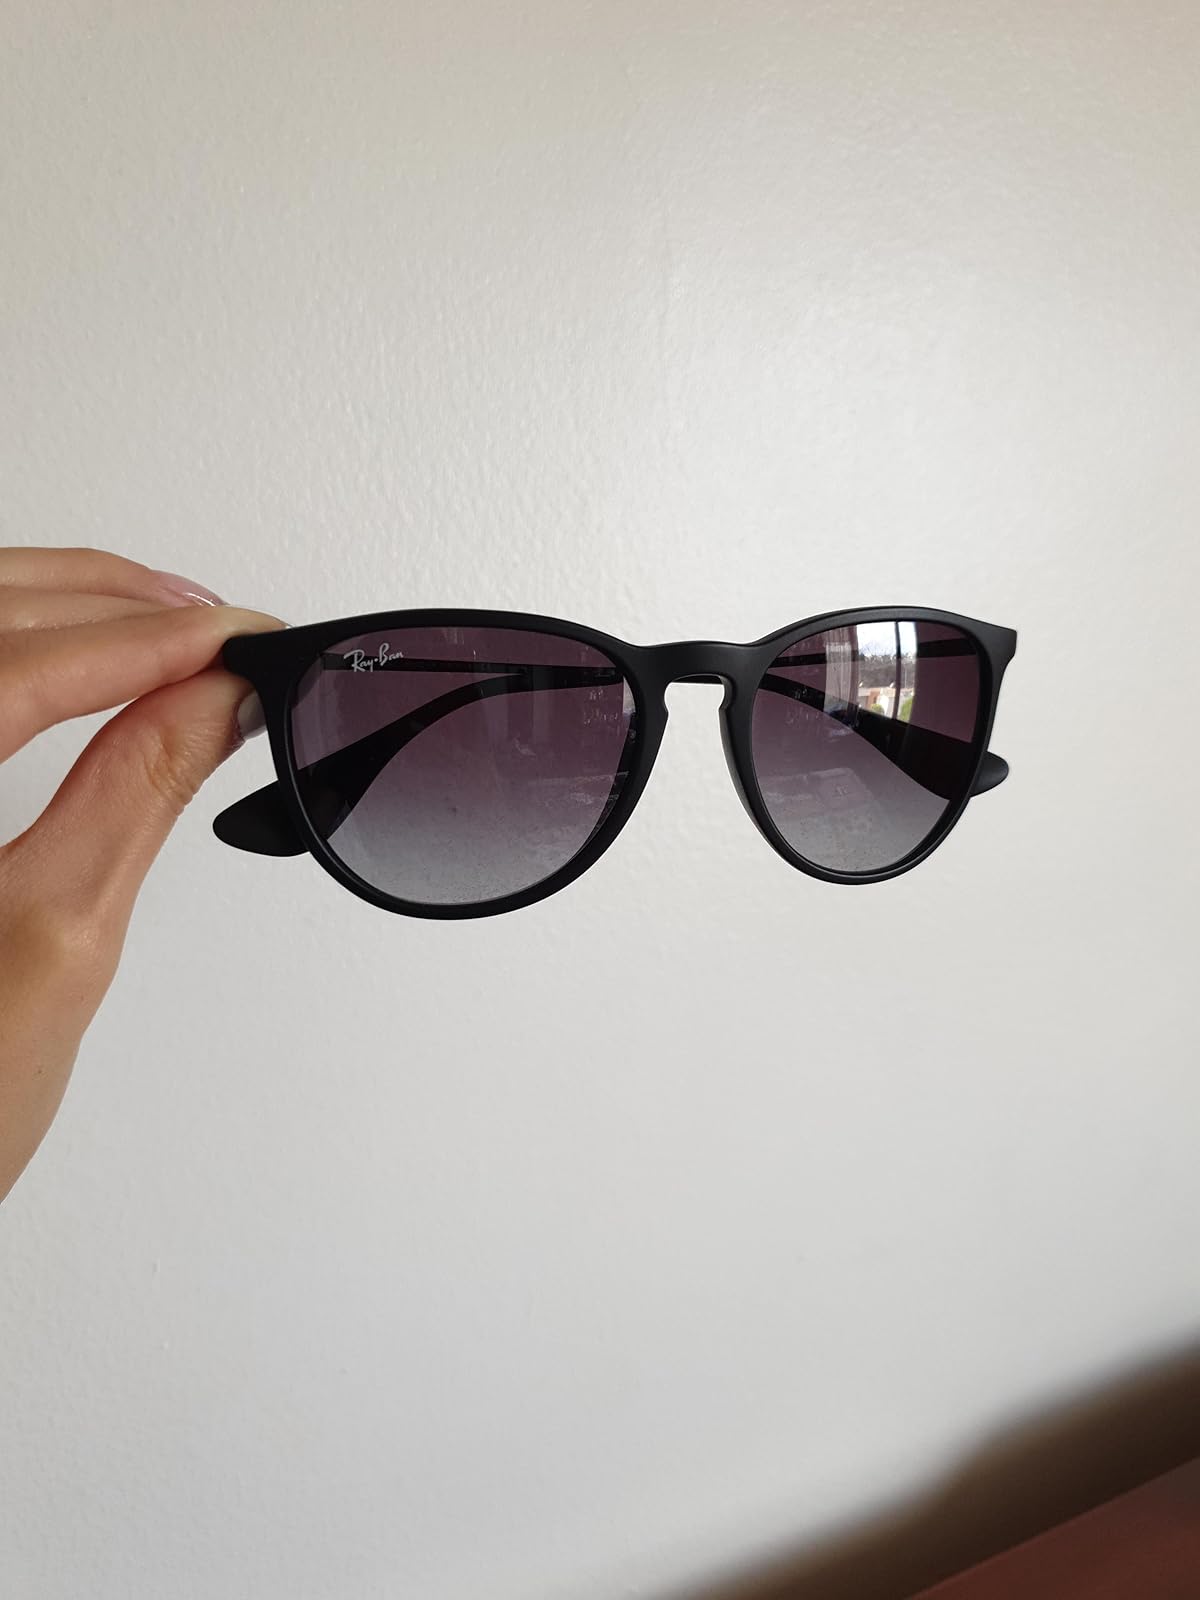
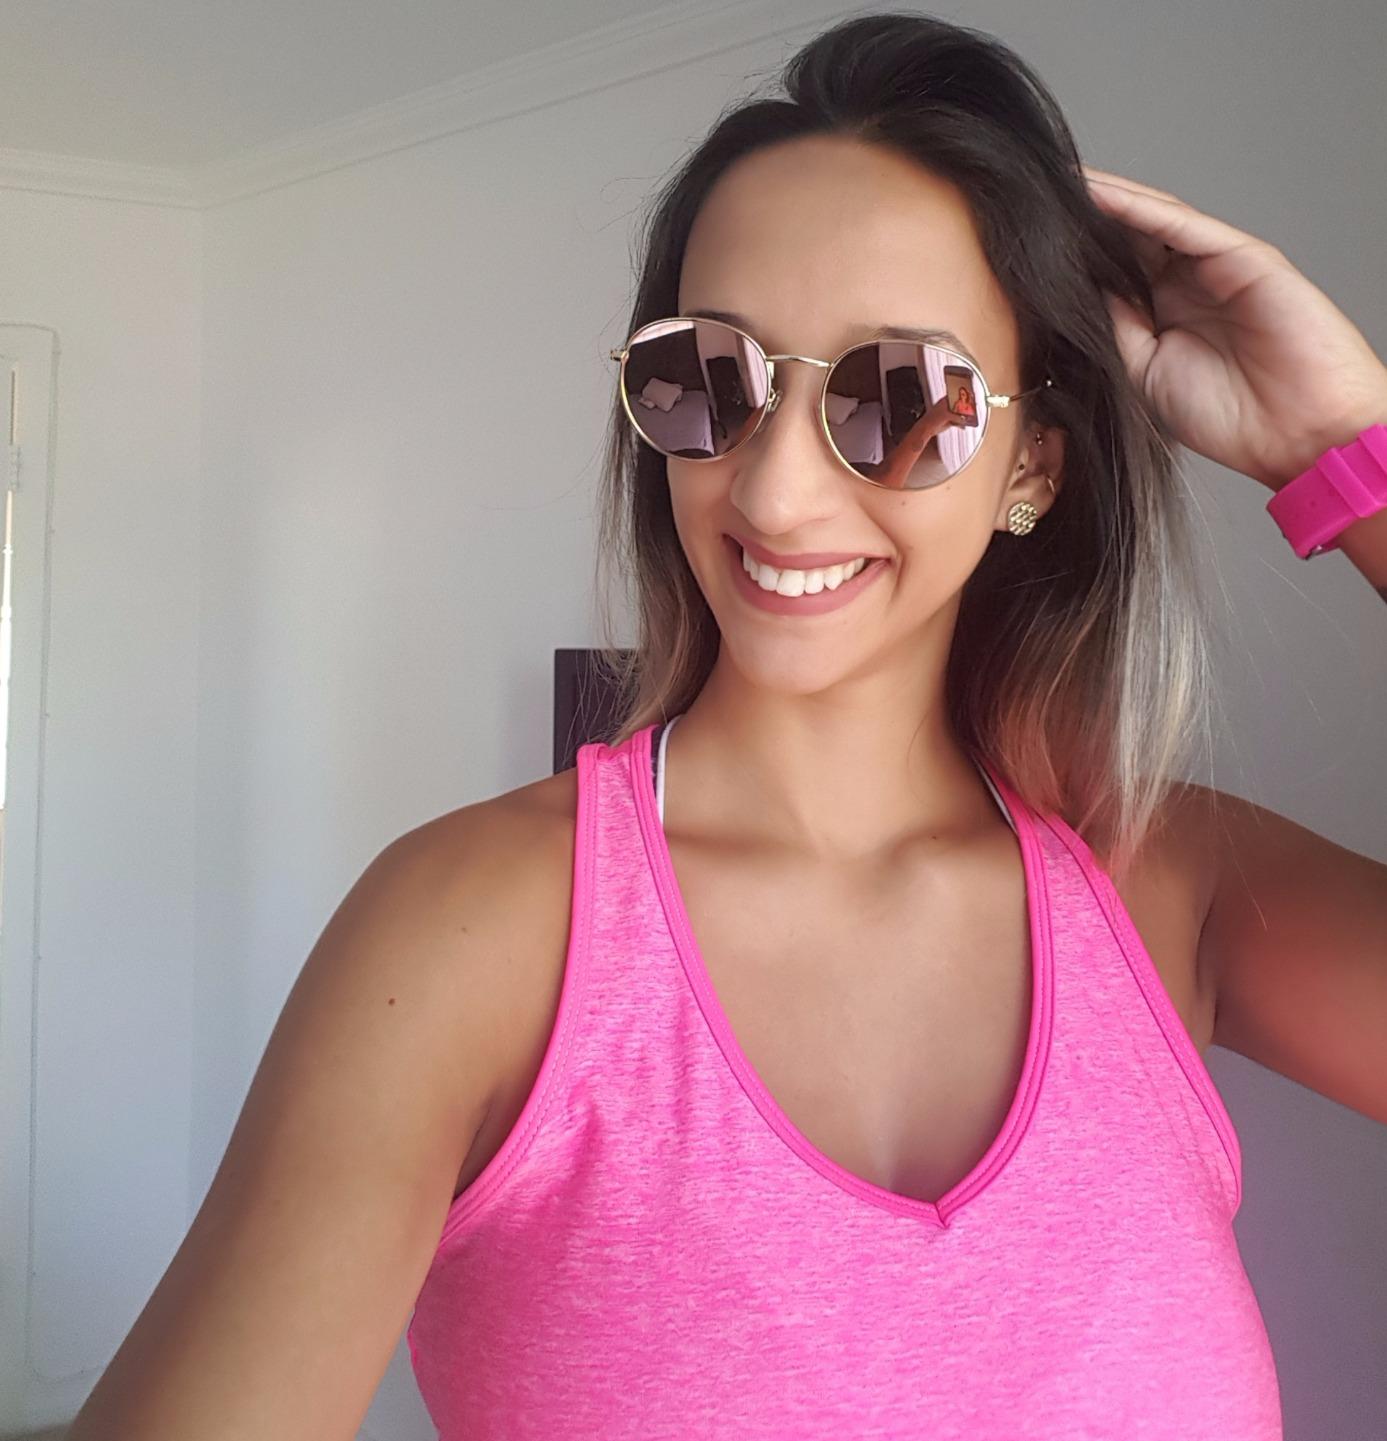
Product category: accessories_sunglasses
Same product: no